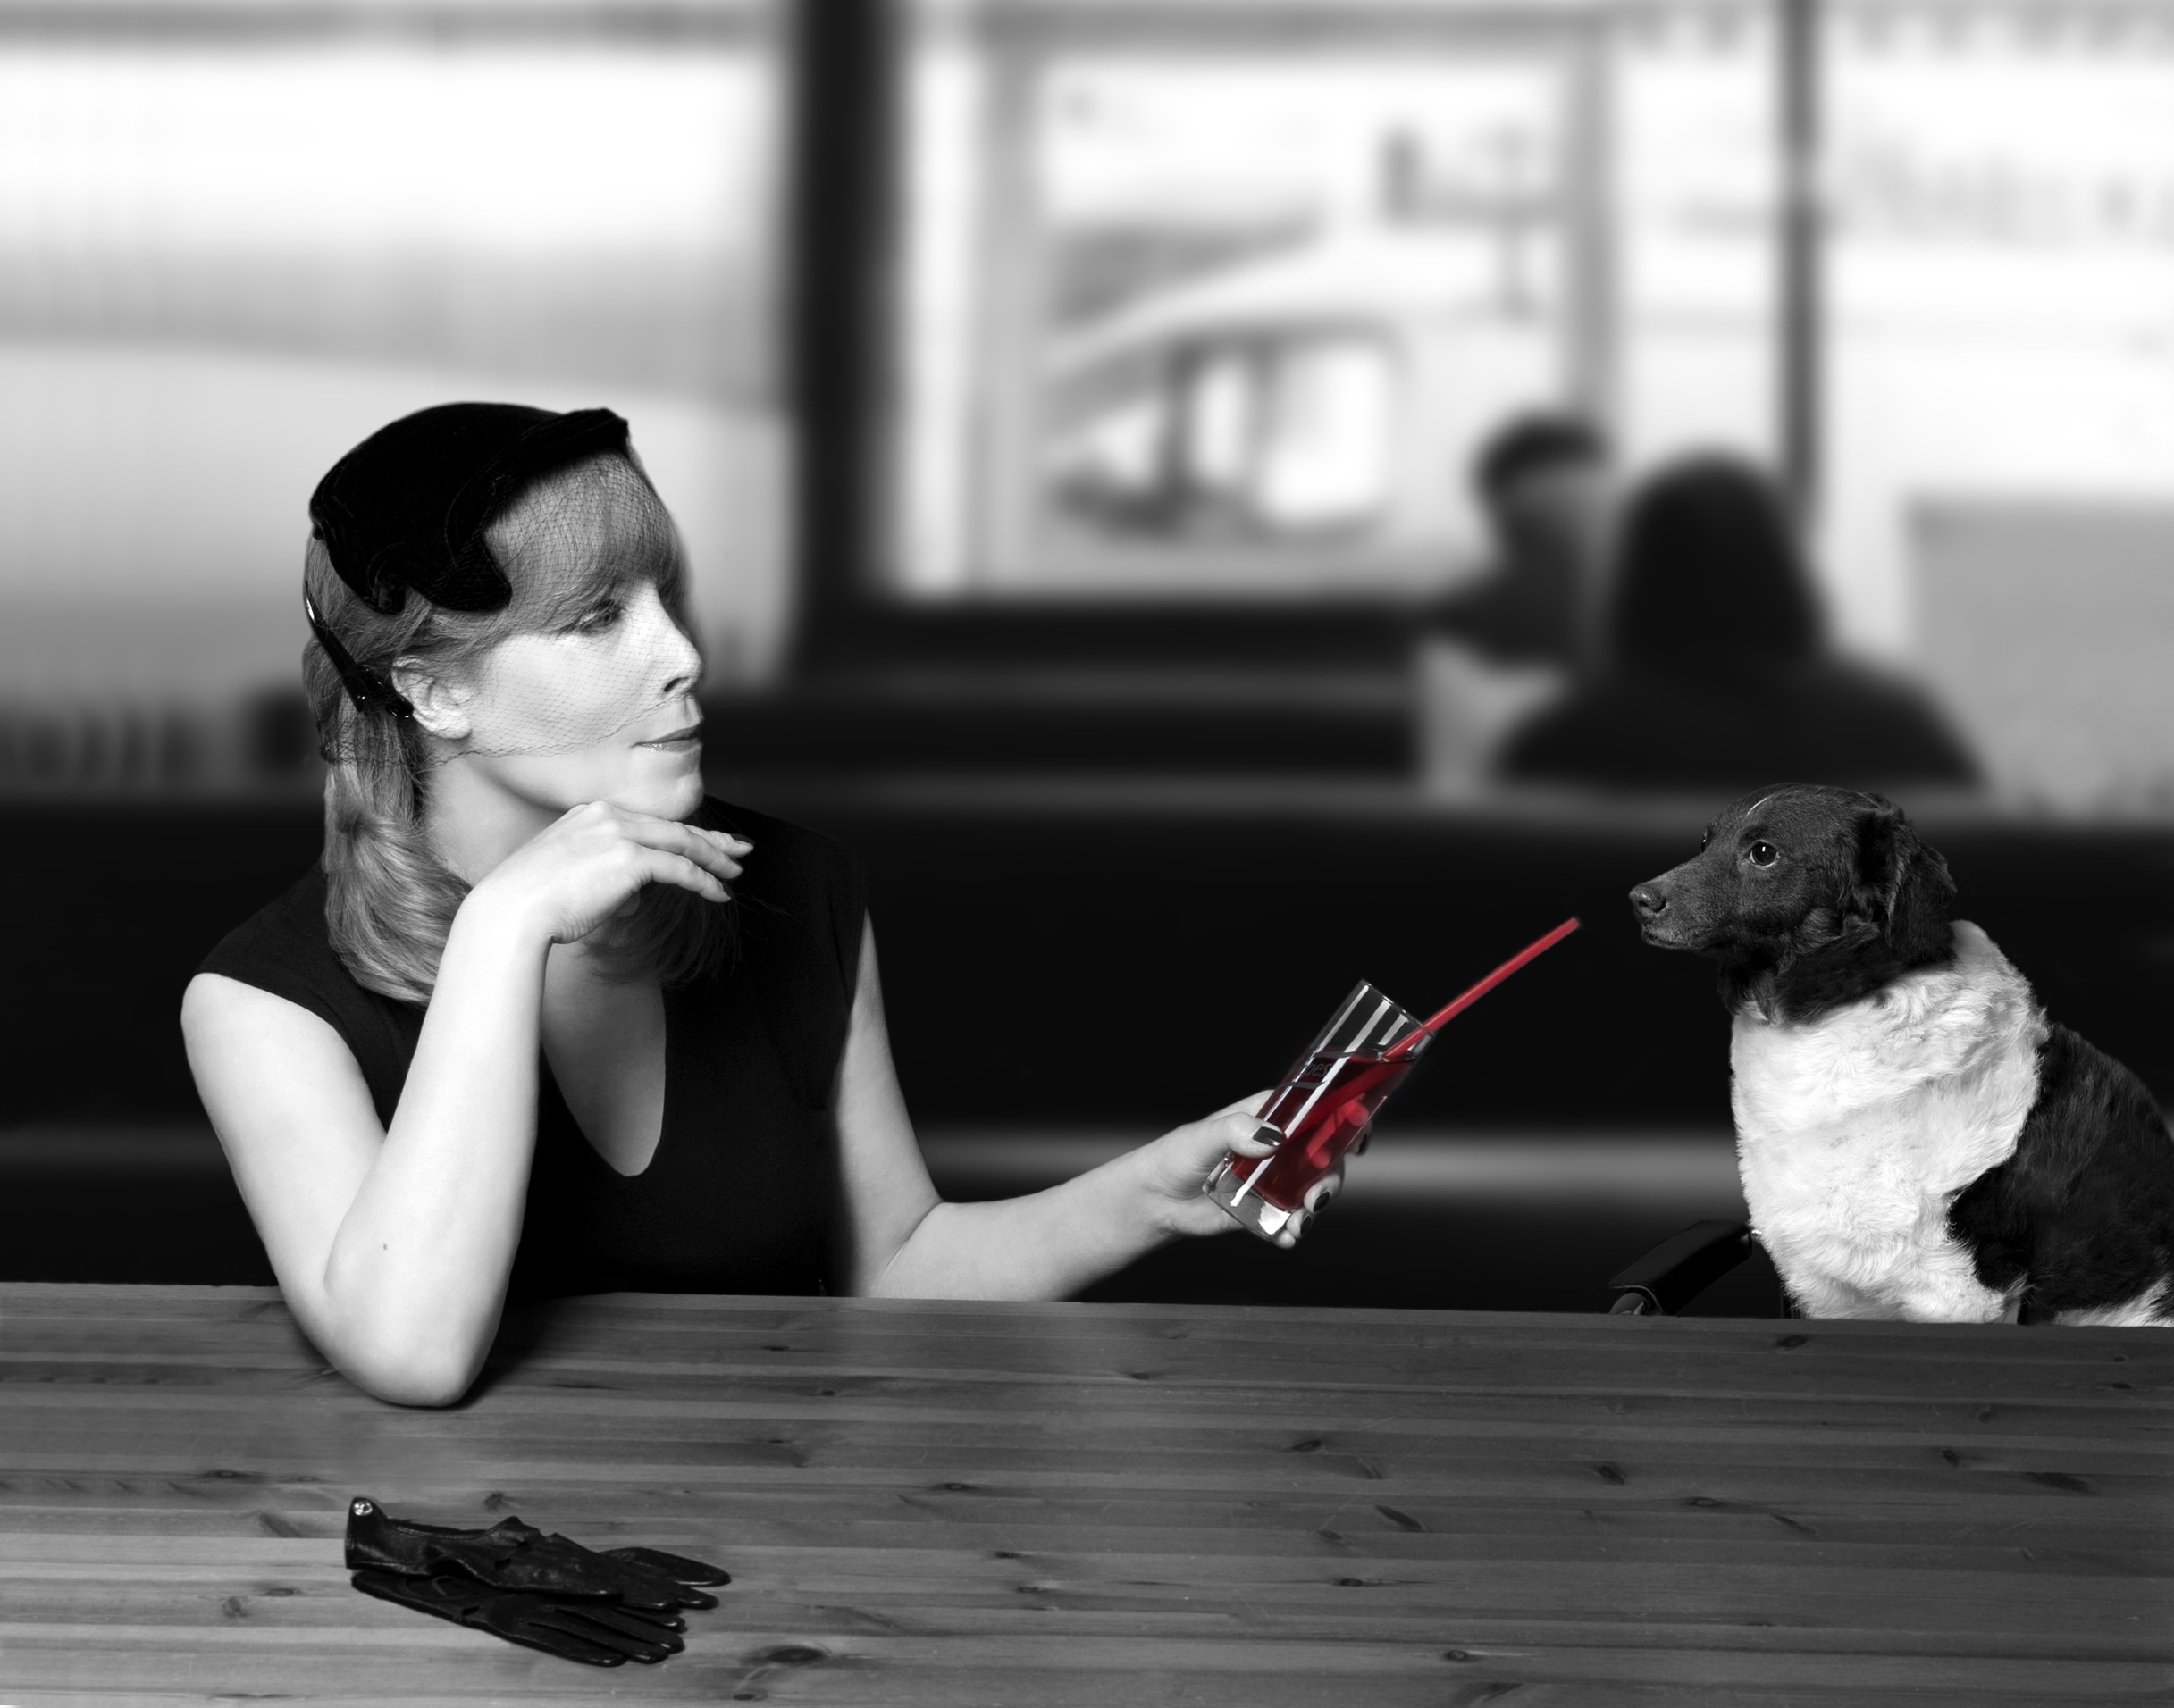
black and white, white, photography, dog, black, monochrome, cocktail, photograph, photo shoot, vierbeiniger friend, non fiction, monochrome photography, dog advisor, film noir, human positions